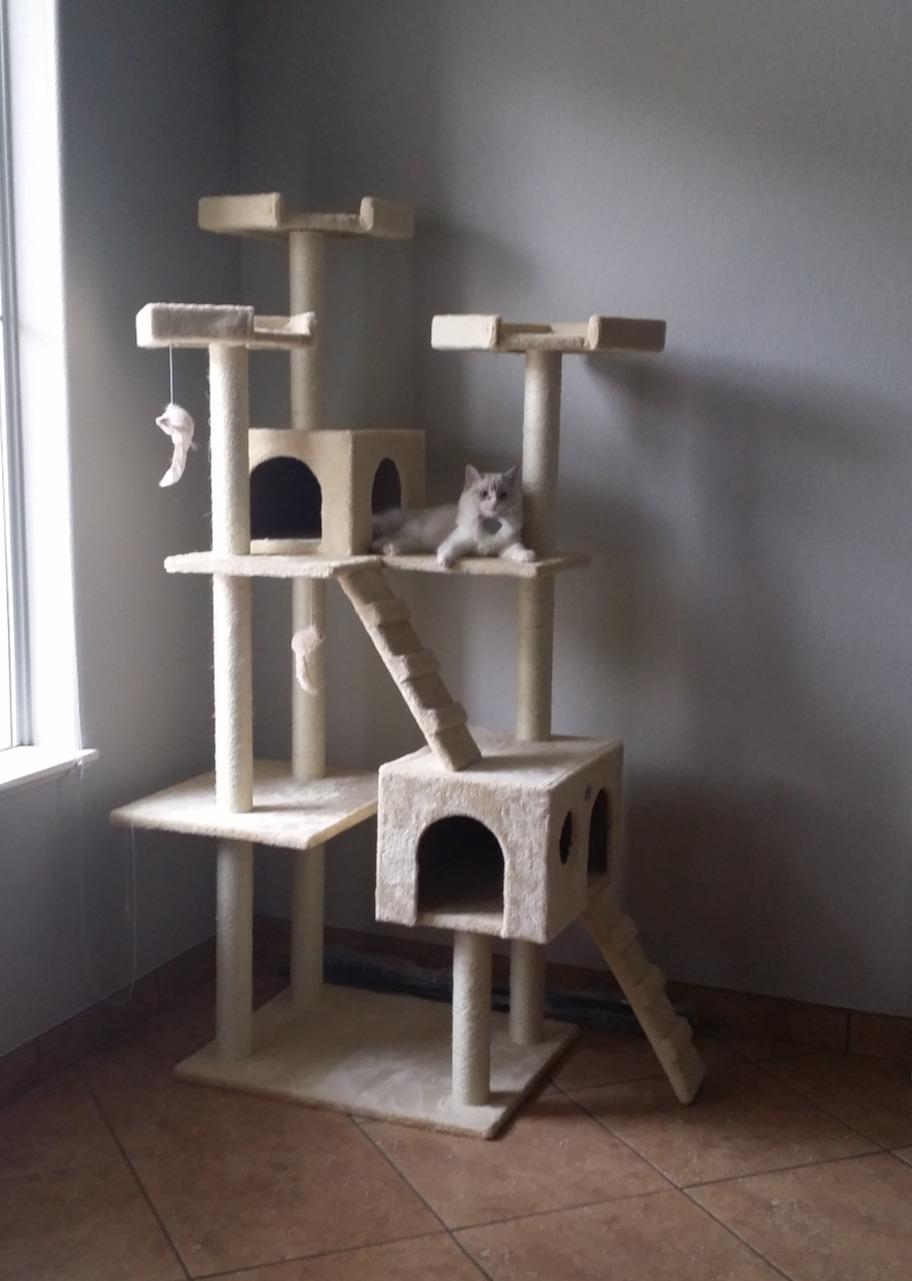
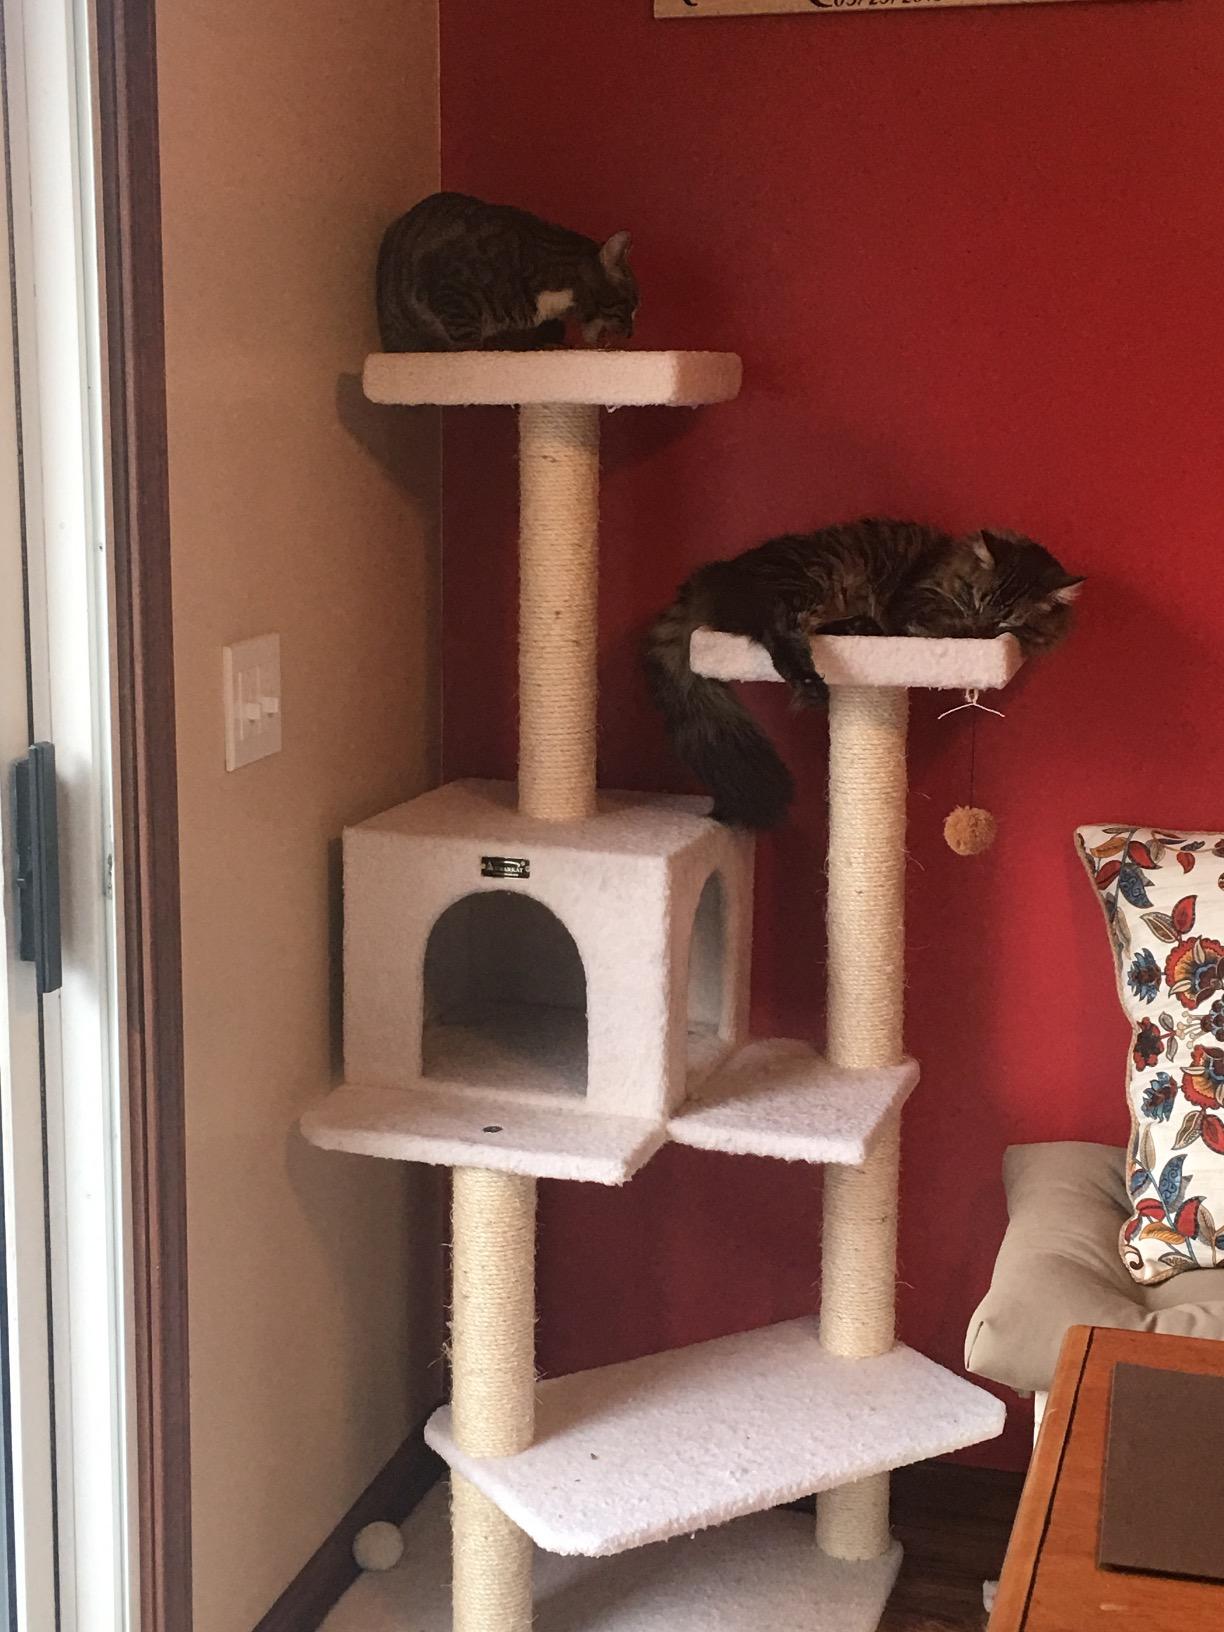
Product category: items_cat tree
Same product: no